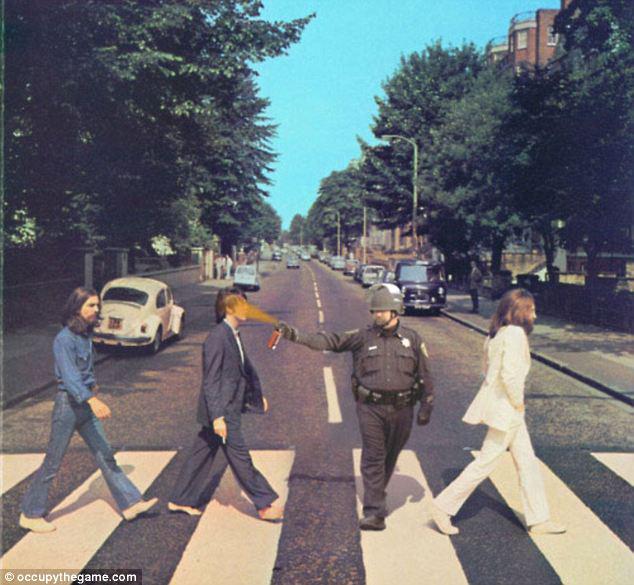
taking to the streets : person is psychedelic rock artist in this mock up of their album cover
Relation: Subjective